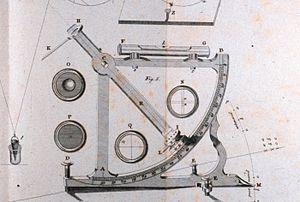
Marc Isambart Brunel, ou encore Marc Isambard Brunel, né le 25 avril 1769 à Hacqueville et mort le 12 décembre 1849 à Londres, est un ingénieur franco-britannique, né français, installé au Royaume-Uni. Il préférait le prénom d'Isambart, mais on le nomme généralement Marc Brunel, afin d'éviter toute confusion avec son illustre fils, l'ingénieur britannique Isambard Kingdom Brunel.